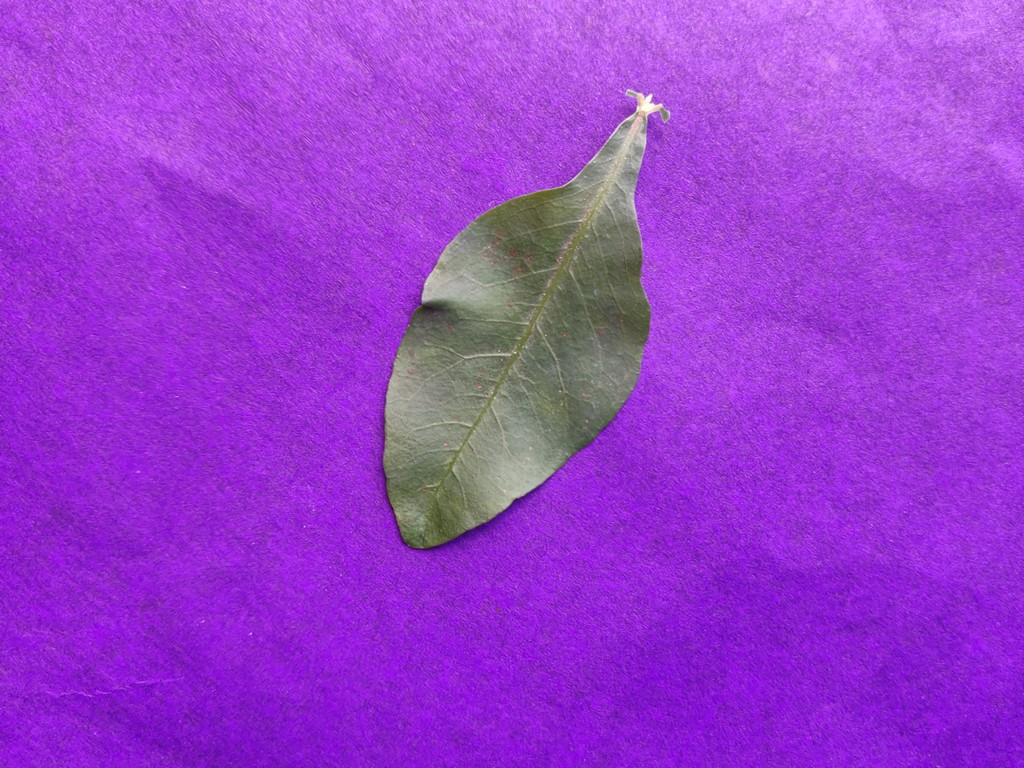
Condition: Healthy
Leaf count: single
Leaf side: front